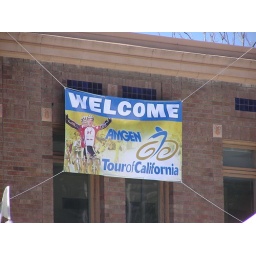
Official race sign hanging on the side of a building in downtown Martinez.